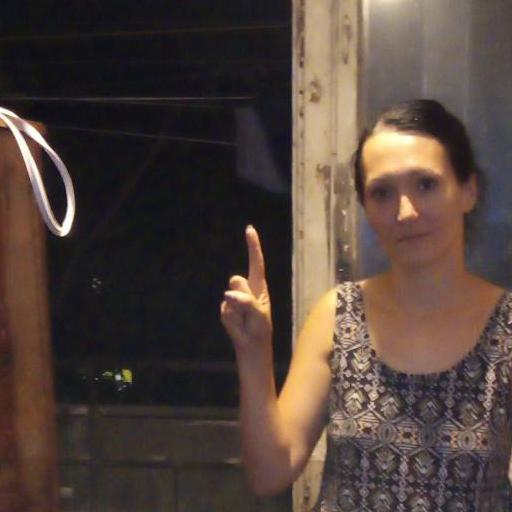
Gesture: one